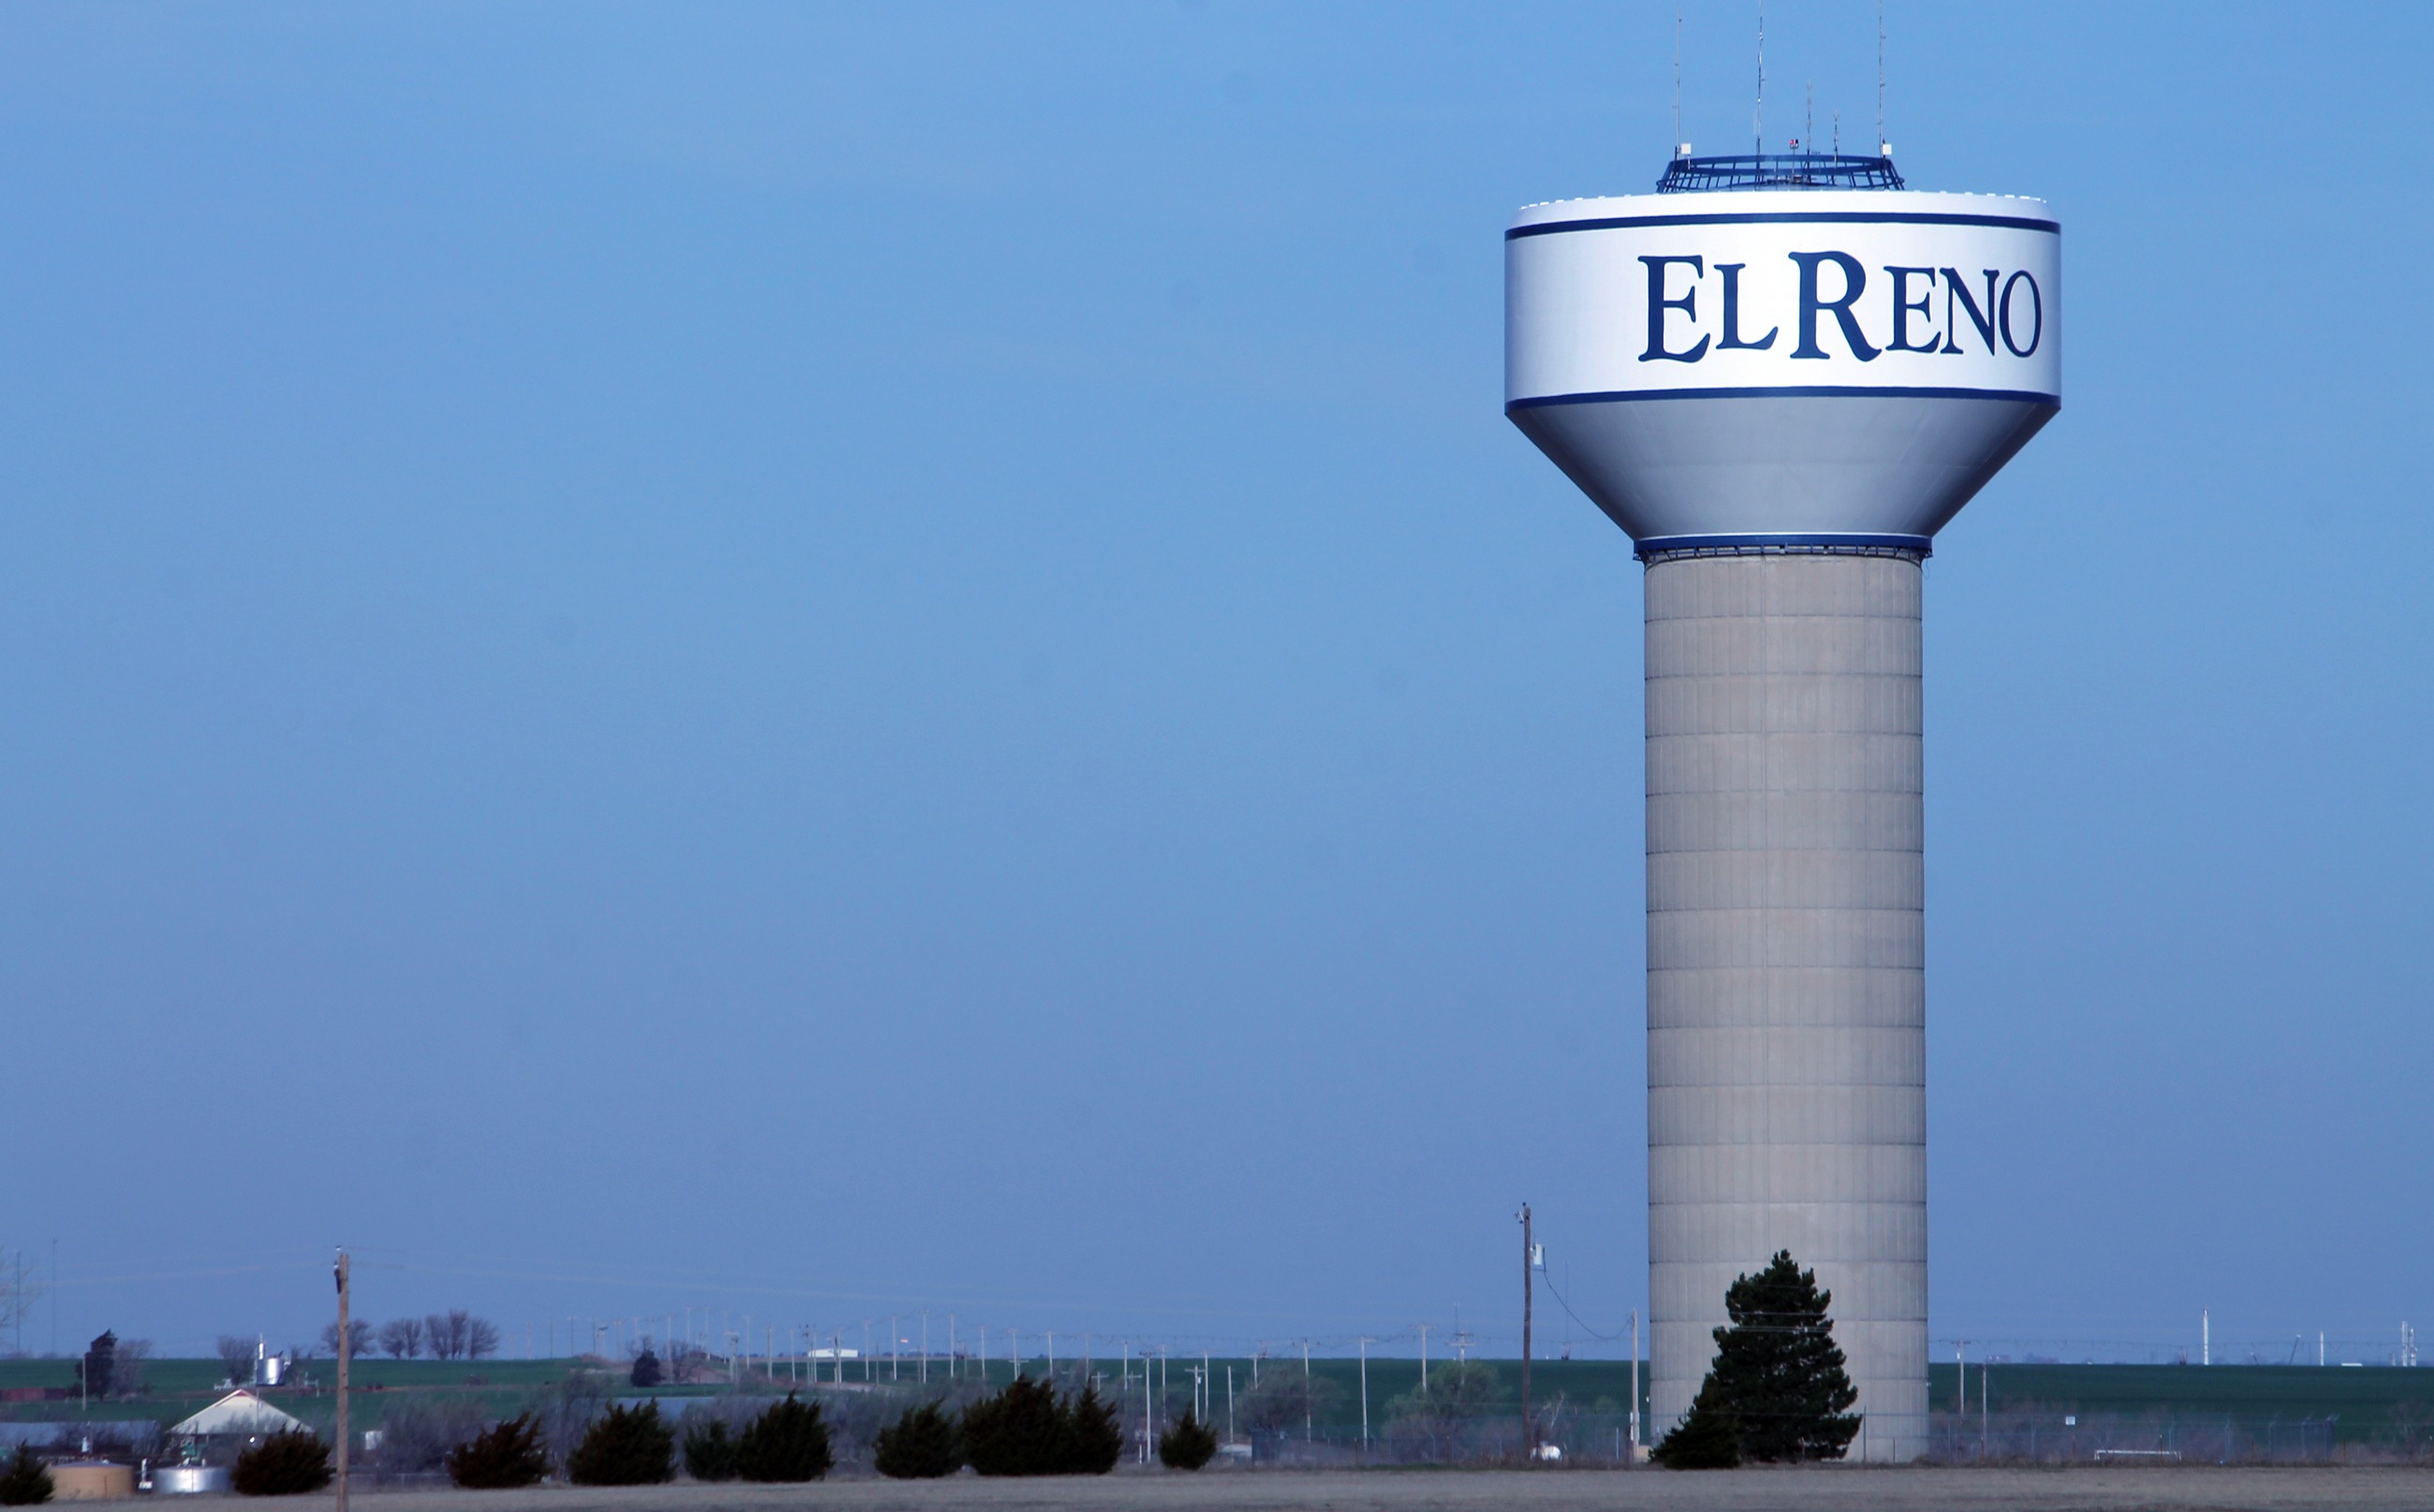
water, architecture, structure, tower, landmark, water tower, towers, oklahoma, distribution, supply, control tower, el reno